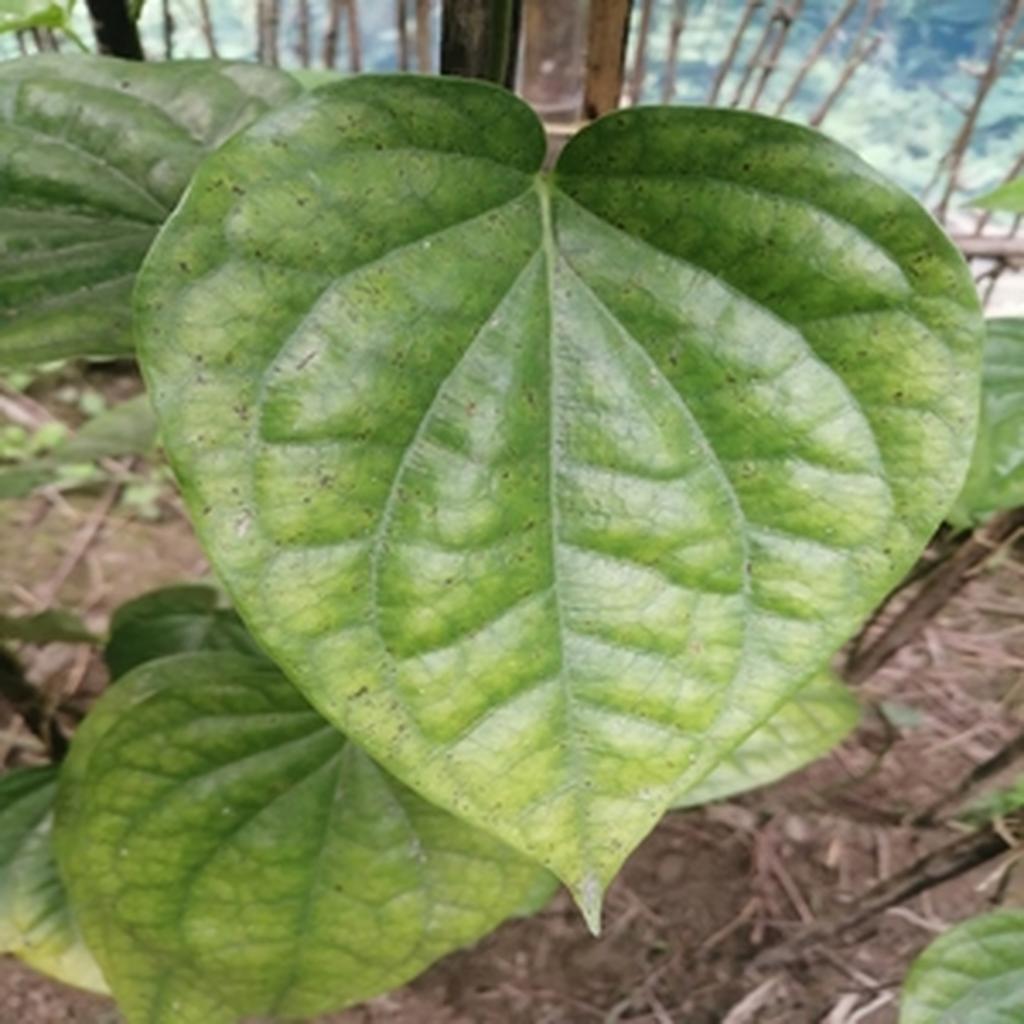
Label: Leaf_Spot